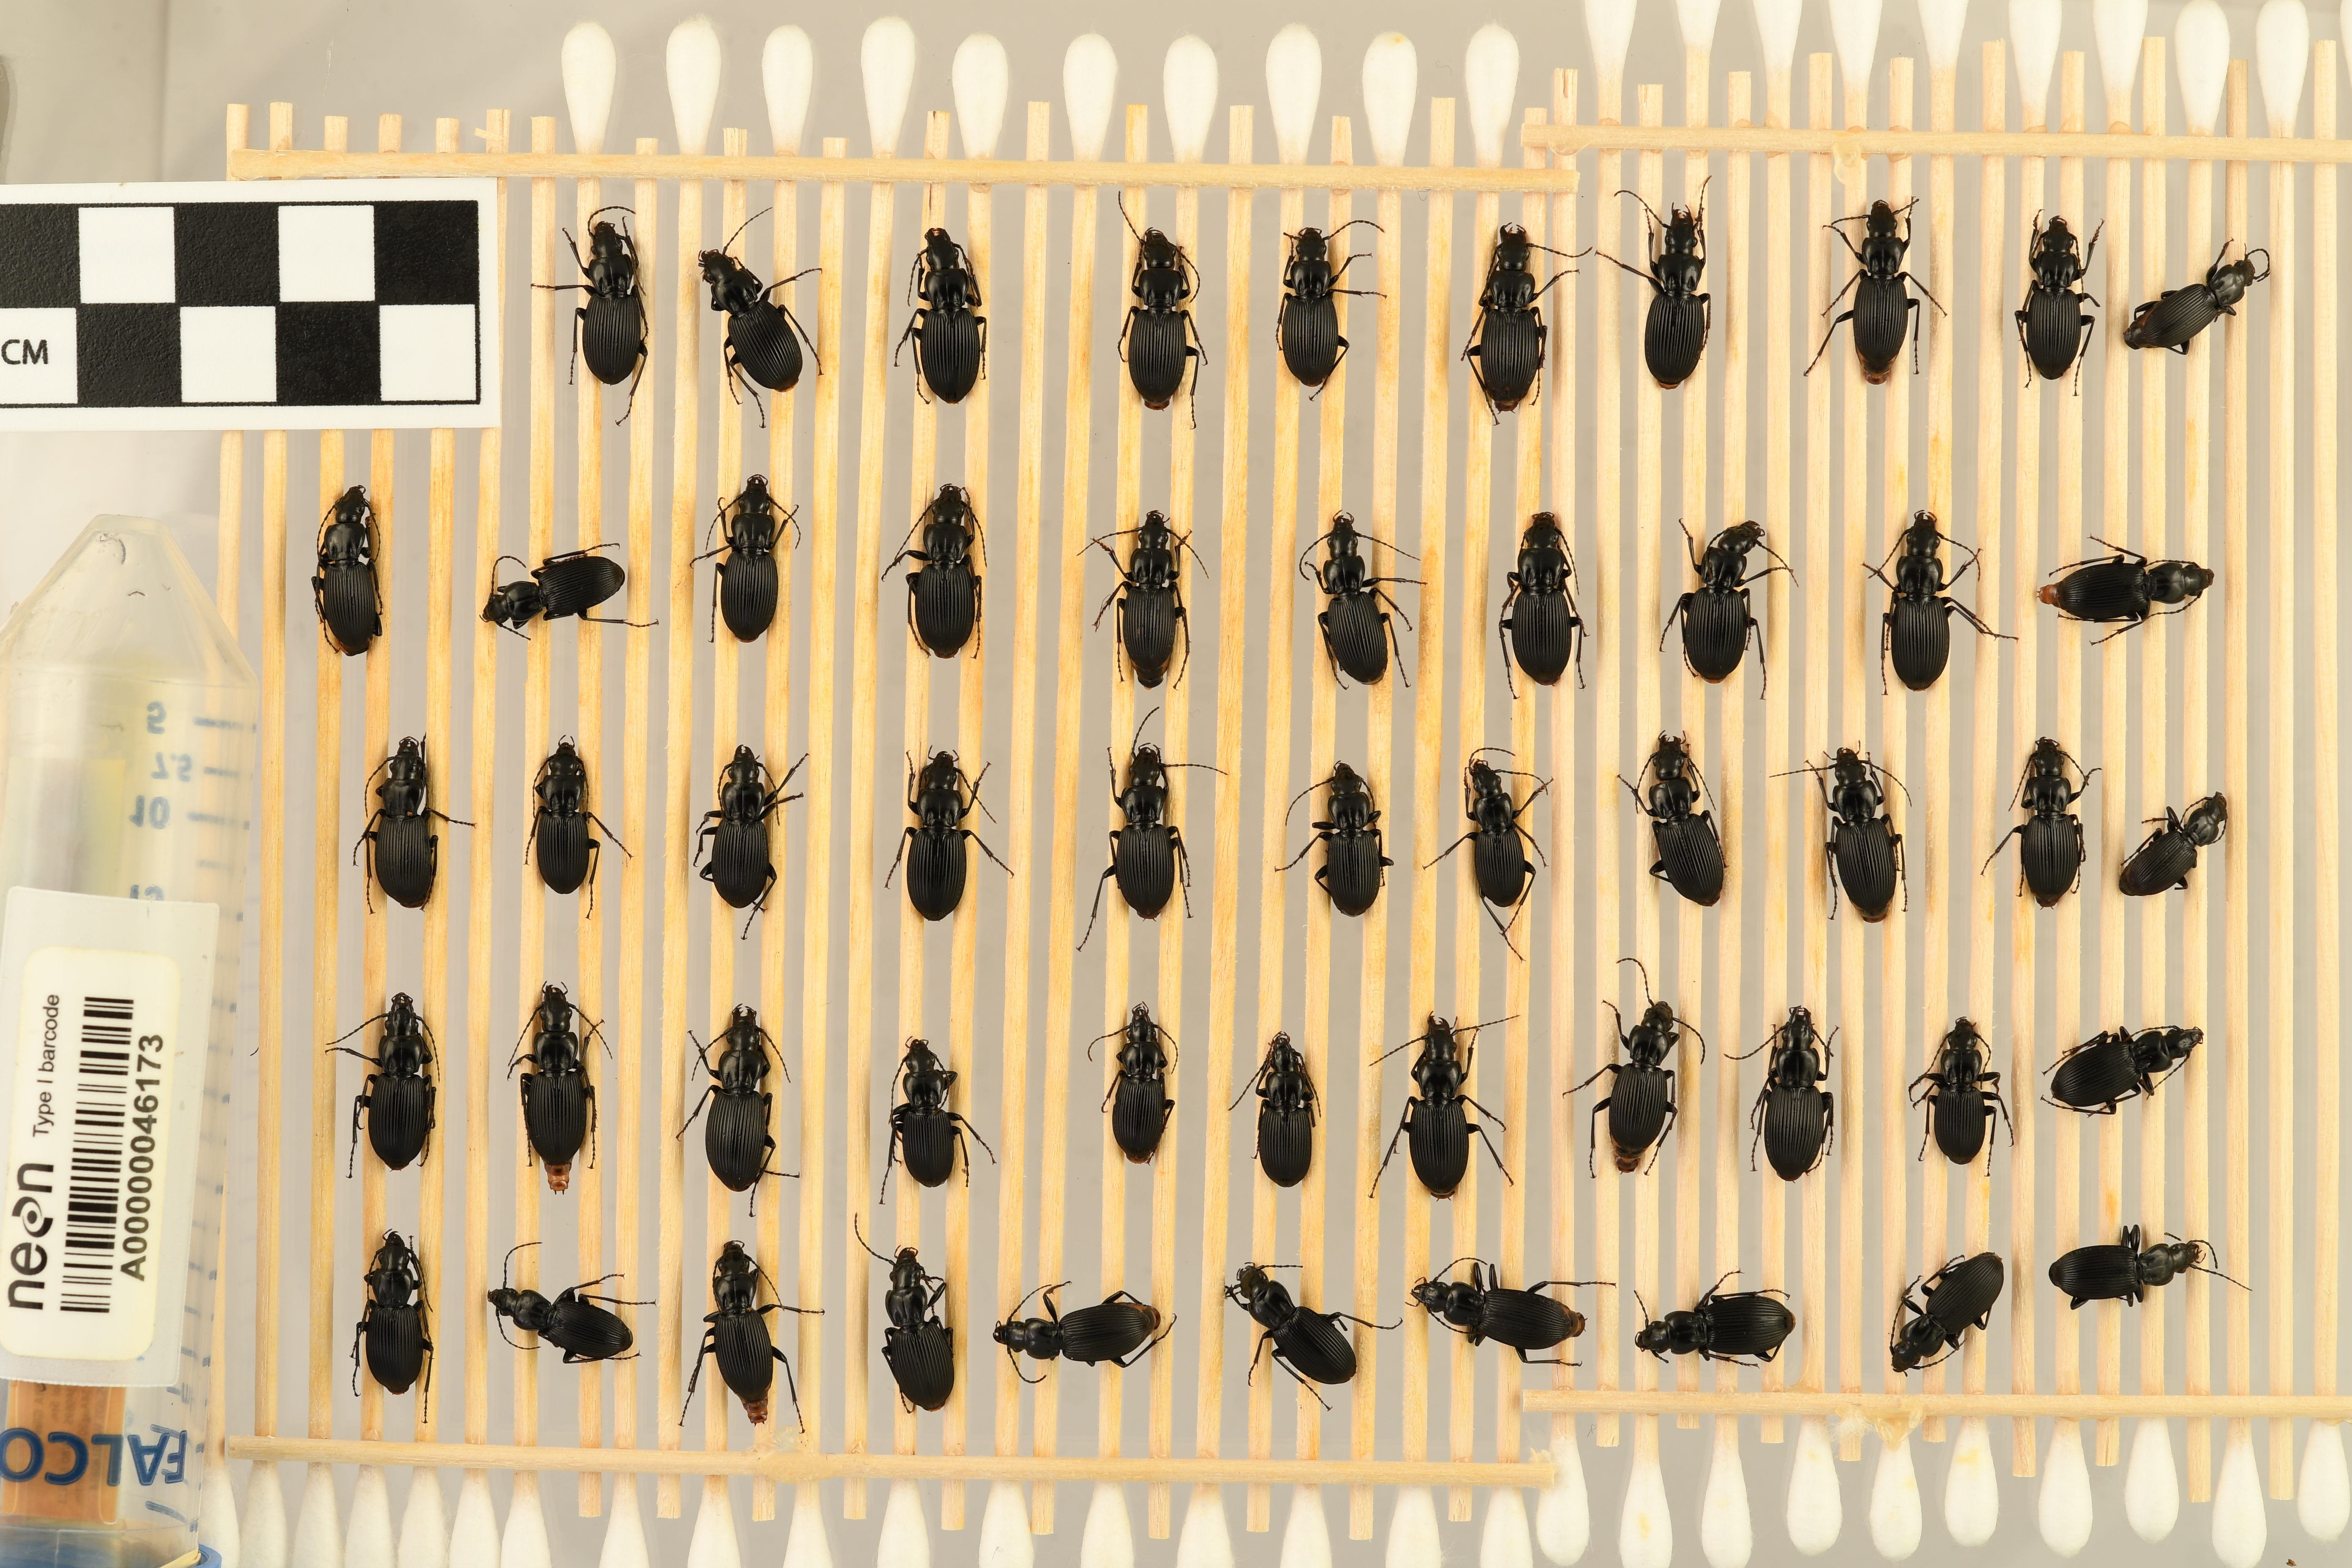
Pterostichus lachrymosus — Mountain Lake Biological Station NEON, plot MLBS_001. Beetle 45, ElytraLength: 0.7647 cm (lying flat: Yes)

Pterostichus lachrymosus — Mountain Lake Biological Station NEON, plot MLBS_001. Beetle 45, ElytraWidth: 0.3872 cm (lying flat: Yes)

Pterostichus lachrymosus — Mountain Lake Biological Station NEON, plot MLBS_001. Beetle 46, ElytraLength: 0.7216 cm (lying flat: Yes)

Pterostichus lachrymosus — Mountain Lake Biological Station NEON, plot MLBS_001. Beetle 46, ElytraWidth: 0.4086 cm (lying flat: Yes)

Pterostichus lachrymosus — Mountain Lake Biological Station NEON, plot MLBS_001. Beetle 47, ElytraLength: 0.8344 cm (lying flat: Yes)

Pterostichus lachrymosus — Mountain Lake Biological Station NEON, plot MLBS_001. Beetle 47, ElytraWidth: 0.4099 cm (lying flat: Yes)

Pterostichus lachrymosus — Mountain Lake Biological Station NEON, plot MLBS_001. Beetle 48, ElytraLength: 0.7978 cm (lying flat: Yes)

Pterostichus lachrymosus — Mountain Lake Biological Station NEON, plot MLBS_001. Beetle 48, ElytraWidth: 0.3954 cm (lying flat: Yes)

Pterostichus lachrymosus — Mountain Lake Biological Station NEON, plot MLBS_001. Beetle 49, ElytraLength: 0.8074 cm (lying flat: Yes)

Pterostichus lachrymosus — Mountain Lake Biological Station NEON, plot MLBS_001. Beetle 49, ElytraWidth: 0.4099 cm (lying flat: Yes)

Pterostichus lachrymosus — Mountain Lake Biological Station NEON, plot MLBS_001. Beetle 50, ElytraLength: 0.801 cm (lying flat: Yes)

Pterostichus lachrymosus — Mountain Lake Biological Station NEON, plot MLBS_001. Beetle 50, ElytraWidth: 0.4207 cm (lying flat: Yes)

Pterostichus lachrymosus — Mountain Lake Biological Station NEON, plot MLBS_001. Beetle 51, ElytraLength: 0.8055 cm (lying flat: Yes)

Pterostichus lachrymosus — Mountain Lake Biological Station NEON, plot MLBS_001. Beetle 51, ElytraWidth: 0.385 cm (lying flat: Yes)

Pterostichus lachrymosus — Mountain Lake Biological Station NEON, plot MLBS_001. Beetle 52, ElytraLength: 0.7477 cm (lying flat: Yes)

Pterostichus lachrymosus — Mountain Lake Biological Station NEON, plot MLBS_001. Beetle 52, ElytraWidth: 0.4179 cm (lying flat: Yes)

Pterostichus lachrymosus — Mountain Lake Biological Station NEON, plot MLBS_001. Beetle 1, ElytraLength: 0.8517 cm (lying flat: Yes)

Pterostichus lachrymosus — Mountain Lake Biological Station NEON, plot MLBS_001. Beetle 1, ElytraWidth: 0.4731 cm (lying flat: Yes)

Pterostichus lachrymosus — Mountain Lake Biological Station NEON, plot MLBS_001. Beetle 2, ElytraLength: 0.8465 cm (lying flat: Yes)

Pterostichus lachrymosus — Mountain Lake Biological Station NEON, plot MLBS_001. Beetle 2, ElytraWidth: 0.4412 cm (lying flat: Yes)

Pterostichus lachrymosus — Mountain Lake Biological Station NEON, plot MLBS_001. Beetle 3, ElytraLength: 0.8649 cm (lying flat: Yes)

Pterostichus lachrymosus — Mountain Lake Biological Station NEON, plot MLBS_001. Beetle 3, ElytraWidth: 0.4459 cm (lying flat: Yes)

Pterostichus lachrymosus — Mountain Lake Biological Station NEON, plot MLBS_001. Beetle 4, ElytraLength: 0.8792 cm (lying flat: Yes)

Pterostichus lachrymosus — Mountain Lake Biological Station NEON, plot MLBS_001. Beetle 4, ElytraWidth: 0.4332 cm (lying flat: Yes)

Pterostichus lachrymosus — Mountain Lake Biological Station NEON, plot MLBS_001. Beetle 5, ElytraLength: 0.8379 cm (lying flat: Yes)

Pterostichus lachrymosus — Mountain Lake Biological Station NEON, plot MLBS_001. Beetle 5, ElytraWidth: 0.4054 cm (lying flat: Yes)

Pterostichus lachrymosus — Mountain Lake Biological Station NEON, plot MLBS_001. Beetle 6, ElytraLength: 0.8517 cm (lying flat: Yes)

Pterostichus lachrymosus — Mountain Lake Biological Station NEON, plot MLBS_001. Beetle 6, ElytraWidth: 0.4461 cm (lying flat: Yes)

Pterostichus lachrymosus — Mountain Lake Biological Station NEON, plot MLBS_001. Beetle 7, ElytraLength: 0.8405 cm (lying flat: Yes)

Pterostichus lachrymosus — Mountain Lake Biological Station NEON, plot MLBS_001. Beetle 7, ElytraWidth: 0.4626 cm (lying flat: Yes)

Pterostichus lachrymosus — Mountain Lake Biological Station NEON, plot MLBS_001. Beetle 8, ElytraLength: 0.8382 cm (lying flat: Yes)

Pterostichus lachrymosus — Mountain Lake Biological Station NEON, plot MLBS_001. Beetle 8, ElytraWidth: 0.4056 cm (lying flat: Yes)

Pterostichus lachrymosus — Mountain Lake Biological Station NEON, plot MLBS_001. Beetle 9, ElytraLength: 0.8108 cm (lying flat: Yes)

Pterostichus lachrymosus — Mountain Lake Biological Station NEON, plot MLBS_001. Beetle 9, ElytraWidth: 0.4056 cm (lying flat: Yes)

Pterostichus lachrymosus — Mountain Lake Biological Station NEON, plot MLBS_001. Beetle 10, ElytraLength: 0.6675 cm (lying flat: Yes)

Pterostichus lachrymosus — Mountain Lake Biological Station NEON, plot MLBS_001. Beetle 10, ElytraWidth: 0.3453 cm (lying flat: Yes)

Pterostichus lachrymosus — Mountain Lake Biological Station NEON, plot MLBS_001. Beetle 11, ElytraLength: 0.7856 cm (lying flat: Yes)

Pterostichus lachrymosus — Mountain Lake Biological Station NEON, plot MLBS_001. Beetle 11, ElytraWidth: 0.3928 cm (lying flat: Yes)

Pterostichus lachrymosus — Mountain Lake Biological Station NEON, plot MLBS_001. Beetle 12, ElytraLength: 0.78 cm (lying flat: Yes)

Pterostichus lachrymosus — Mountain Lake Biological Station NEON, plot MLBS_001. Beetle 12, ElytraWidth: 0.3846 cm (lying flat: Yes)

Pterostichus lachrymosus — Mountain Lake Biological Station NEON, plot MLBS_001. Beetle 13, ElytraLength: 0.8247 cm (lying flat: Yes)

Pterostichus lachrymosus — Mountain Lake Biological Station NEON, plot MLBS_001. Beetle 13, ElytraWidth: 0.4477 cm (lying flat: Yes)

Pterostichus lachrymosus — Mountain Lake Biological Station NEON, plot MLBS_001. Beetle 14, ElytraLength: 0.8513 cm (lying flat: Yes)

Pterostichus lachrymosus — Mountain Lake Biological Station NEON, plot MLBS_001. Beetle 14, ElytraWidth: 0.4459 cm (lying flat: Yes)

Pterostichus lachrymosus — Mountain Lake Biological Station NEON, plot MLBS_001. Beetle 15, ElytraLength: 0.7702 cm (lying flat: Yes)

Pterostichus lachrymosus — Mountain Lake Biological Station NEON, plot MLBS_001. Beetle 15, ElytraWidth: 0.3921 cm (lying flat: Yes)

Pterostichus lachrymosus — Mountain Lake Biological Station NEON, plot MLBS_001. Beetle 16, ElytraLength: 0.8391 cm (lying flat: Yes)

Pterostichus lachrymosus — Mountain Lake Biological Station NEON, plot MLBS_001. Beetle 16, ElytraWidth: 0.4031 cm (lying flat: Yes)

Pterostichus lachrymosus — Mountain Lake Biological Station NEON, plot MLBS_001. Beetle 17, ElytraLength: 0.8378 cm (lying flat: Yes)

Pterostichus lachrymosus — Mountain Lake Biological Station NEON, plot MLBS_001. Beetle 17, ElytraWidth: 0.4459 cm (lying flat: Yes)

Pterostichus lachrymosus — Mountain Lake Biological Station NEON, plot MLBS_001. Beetle 18, ElytraLength: 0.8395 cm (lying flat: Yes)

Pterostichus lachrymosus — Mountain Lake Biological Station NEON, plot MLBS_001. Beetle 18, ElytraWidth: 0.4477 cm (lying flat: Yes)

Pterostichus lachrymosus — Mountain Lake Biological Station NEON, plot MLBS_001. Beetle 19, ElytraLength: 0.8649 cm (lying flat: Yes)

Pterostichus lachrymosus — Mountain Lake Biological Station NEON, plot MLBS_001. Beetle 19, ElytraWidth: 0.4459 cm (lying flat: Yes)

Pterostichus lachrymosus — Mountain Lake Biological Station NEON, plot MLBS_001. Beetle 20, ElytraLength: 0.827 cm (lying flat: Yes)

Pterostichus lachrymosus — Mountain Lake Biological Station NEON, plot MLBS_001. Beetle 20, ElytraWidth: 0.4198 cm (lying flat: Yes)

Pterostichus lachrymosus — Mountain Lake Biological Station NEON, plot MLBS_001. Beetle 21, ElytraLength: 0.8378 cm (lying flat: Yes)

Pterostichus lachrymosus — Mountain Lake Biological Station NEON, plot MLBS_001. Beetle 21, ElytraWidth: 0.4324 cm (lying flat: Yes)

Pterostichus lachrymosus — Mountain Lake Biological Station NEON, plot MLBS_001. Beetle 22, ElytraLength: 0.7432 cm (lying flat: Yes)

Pterostichus lachrymosus — Mountain Lake Biological Station NEON, plot MLBS_001. Beetle 22, ElytraWidth: 0.4054 cm (lying flat: Yes)

Pterostichus lachrymosus — Mountain Lake Biological Station NEON, plot MLBS_001. Beetle 23, ElytraLength: 0.8247 cm (lying flat: Yes)

Pterostichus lachrymosus — Mountain Lake Biological Station NEON, plot MLBS_001. Beetle 23, ElytraWidth: 0.4467 cm (lying flat: Yes)

Pterostichus lachrymosus — Mountain Lake Biological Station NEON, plot MLBS_001. Beetle 24, ElytraLength: 0.853 cm (lying flat: Yes)

Pterostichus lachrymosus — Mountain Lake Biological Station NEON, plot MLBS_001. Beetle 24, ElytraWidth: 0.4737 cm (lying flat: Yes)